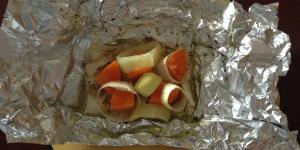
papillote de tilapia y vegetales